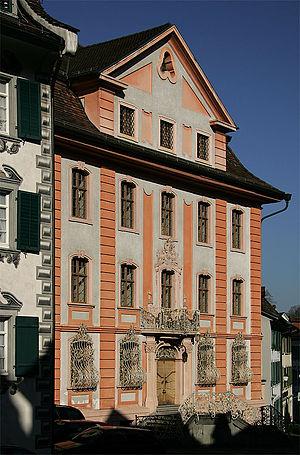
La vieille ville de Bischofszell est le centre historique de Bischofszell, dans le canton de Thurgovie en Suisse.
Cette liste présente les biens culturels d'importance nationale dans le canton de Thurgovie. Cette liste correspond à l'édition 2009 de l'Inventaire Suisse des biens culturels d'importance nationale pour le canton de Thurgovie. Il est trié par commune et inclus : 78 bâtiments séparés, 15 collections et 14 sites archéologiques.